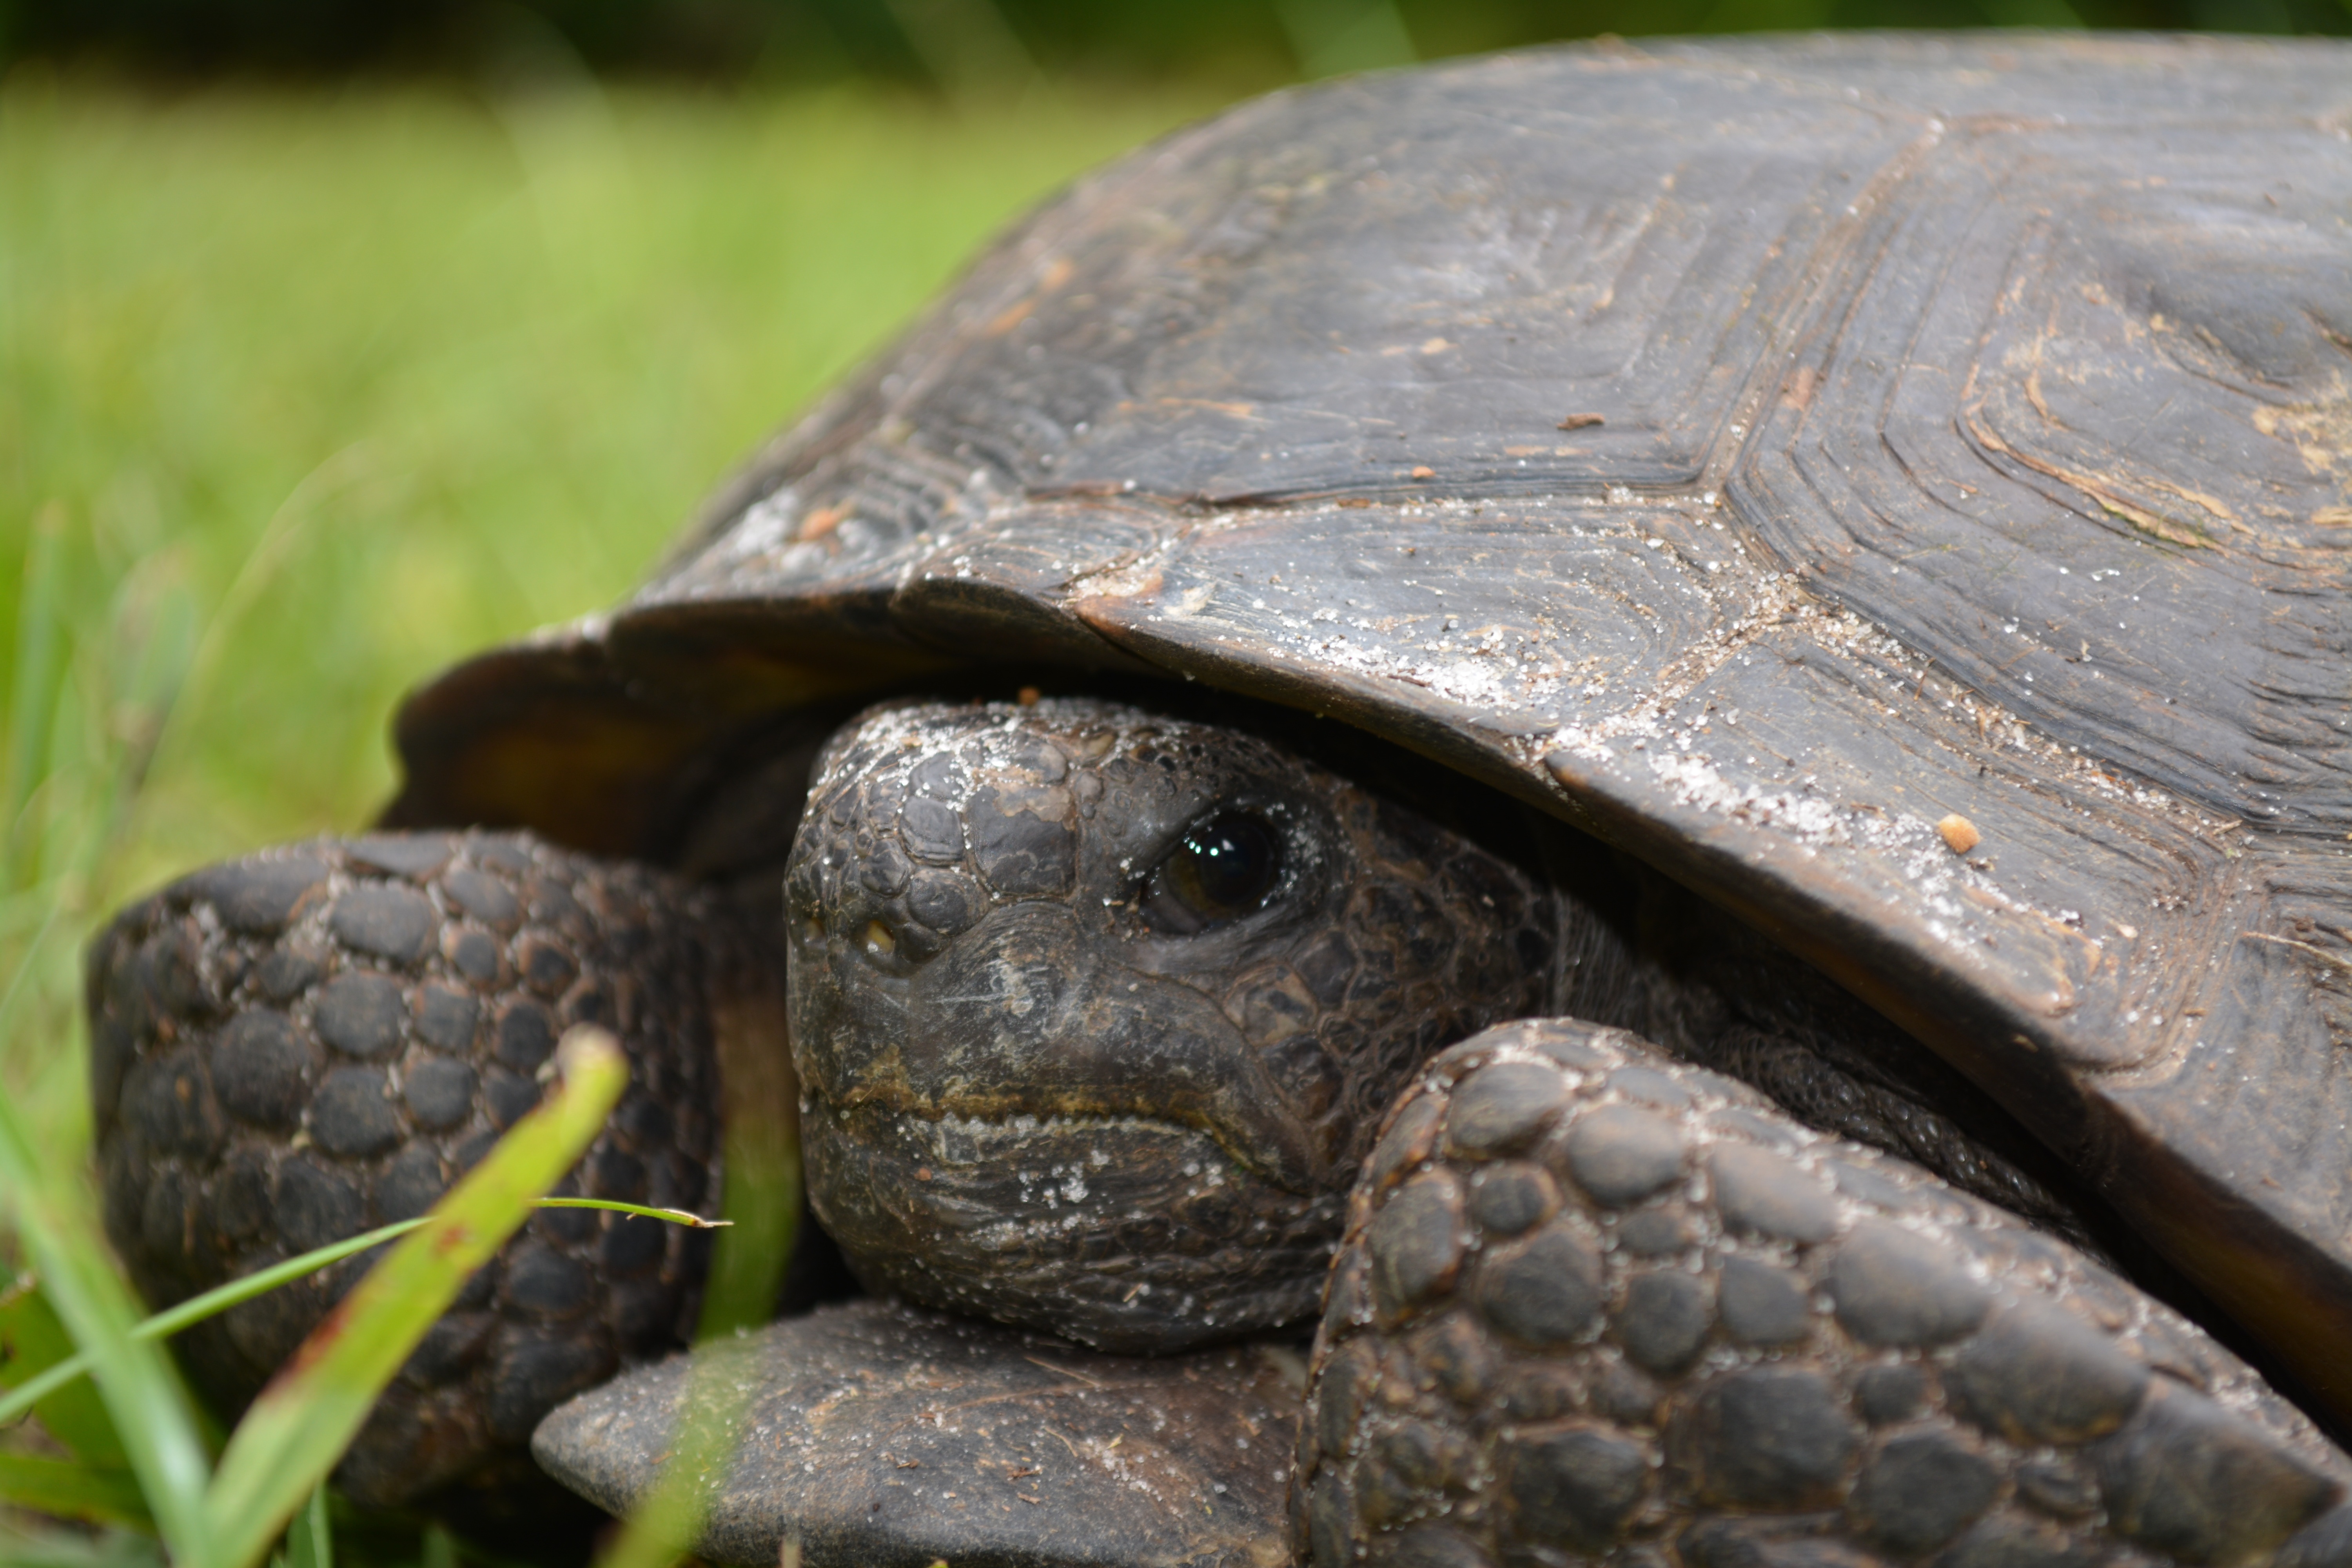
nature, grass, animal, wildlife, wild, natural, turtle, reptile, closeup, fauna, close up, crawling, outdoors, tortoise, vertebrate, box turtle, common snapping turtle, emydidae, chelydridae